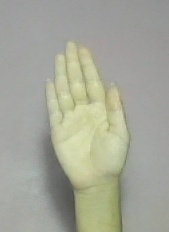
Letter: seen